Thomas Morgan (judge advocate)

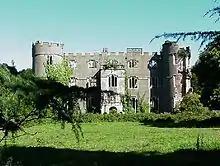
Rhiwperra Castle

Thomas Morgan (20 May 1702 – 12 April 1769) was a Welsh lawyer and politician who sat in the House of Commons from 1723 to 1769.